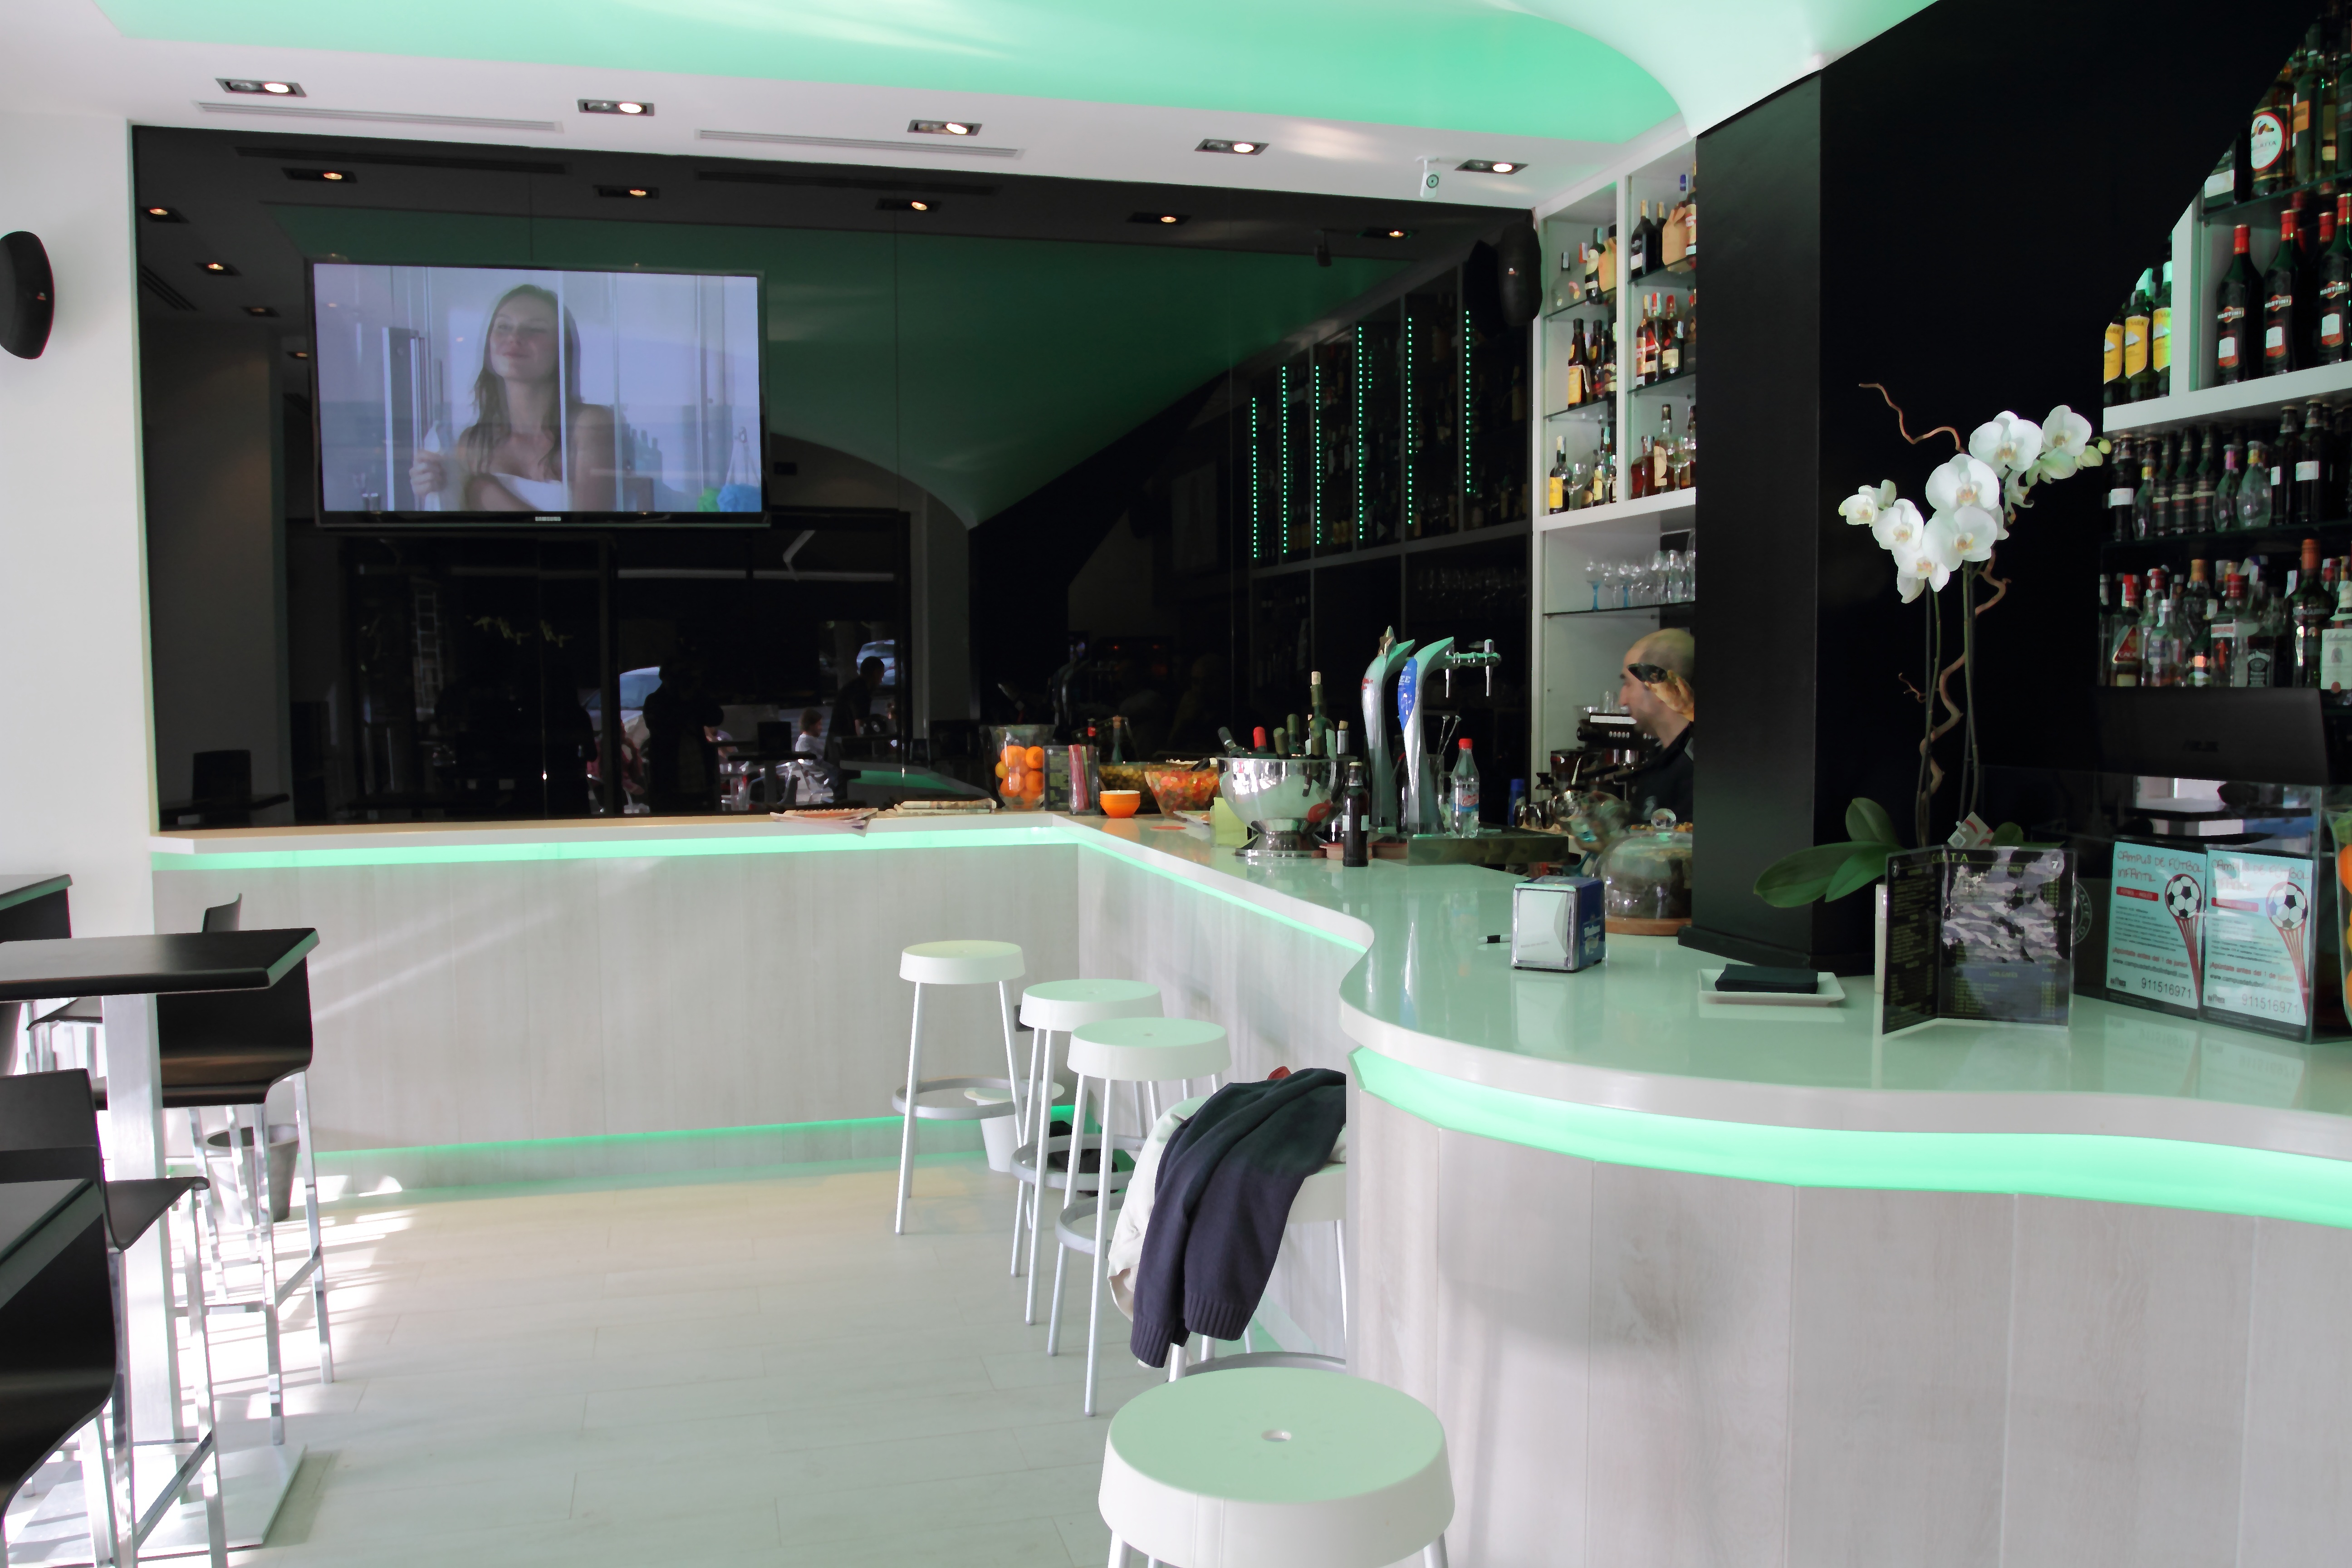
coffee, restaurant, bar, food, tray, interior design, smoothie, design, drinks, pub